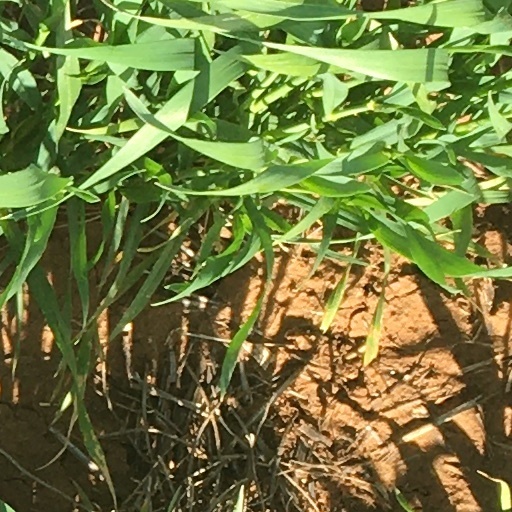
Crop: wheat